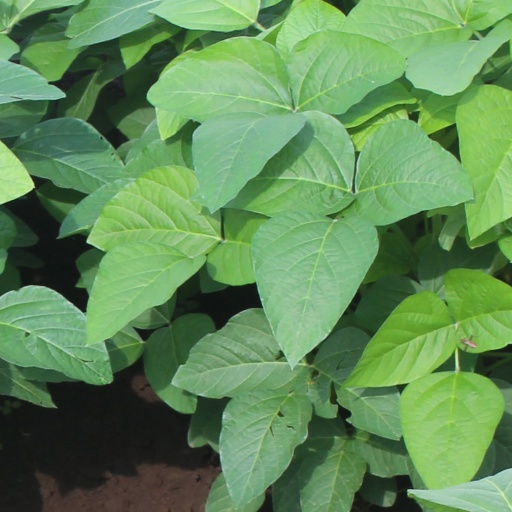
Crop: soybean